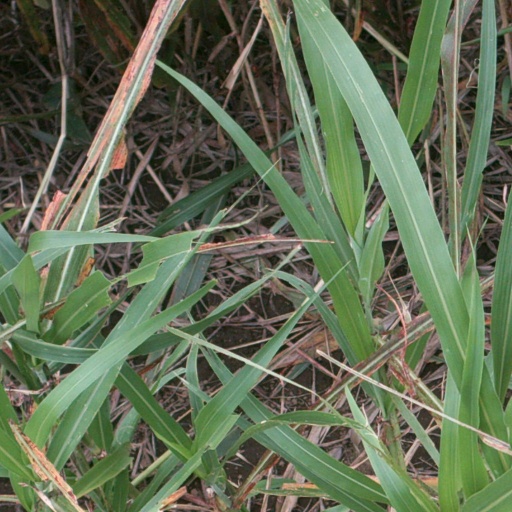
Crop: sorghum